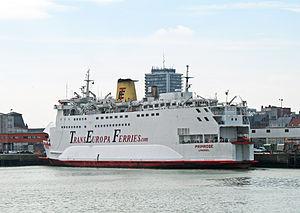
Le ferry-boat Primrose de la firme TransEuropa Ferries dans le port d'Ostende (Belgique) Information about the vessel may be found at IMO 7357567. A ship can change name and flag state through time, but the IMO number remains the same through the hull's entire lifetime. As a result, it can be useful to identify a ship by using the IMO number.
La Comarit est une ancienne compagnie maritime marocaine spécialisée dans le transport — passagers fret roulant — et basée à Tanger, l'un des principaux points de départ de ses ferries.